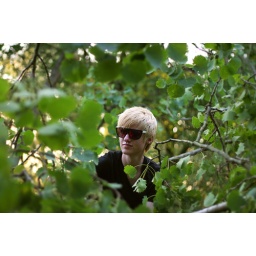
boys in trees :)Erwin.